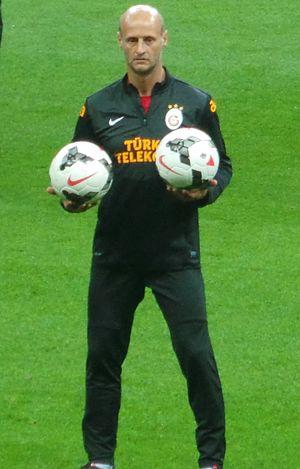
Attilio Lombardo est un footballeur international italien. Il jouait au poste de milieu droit.